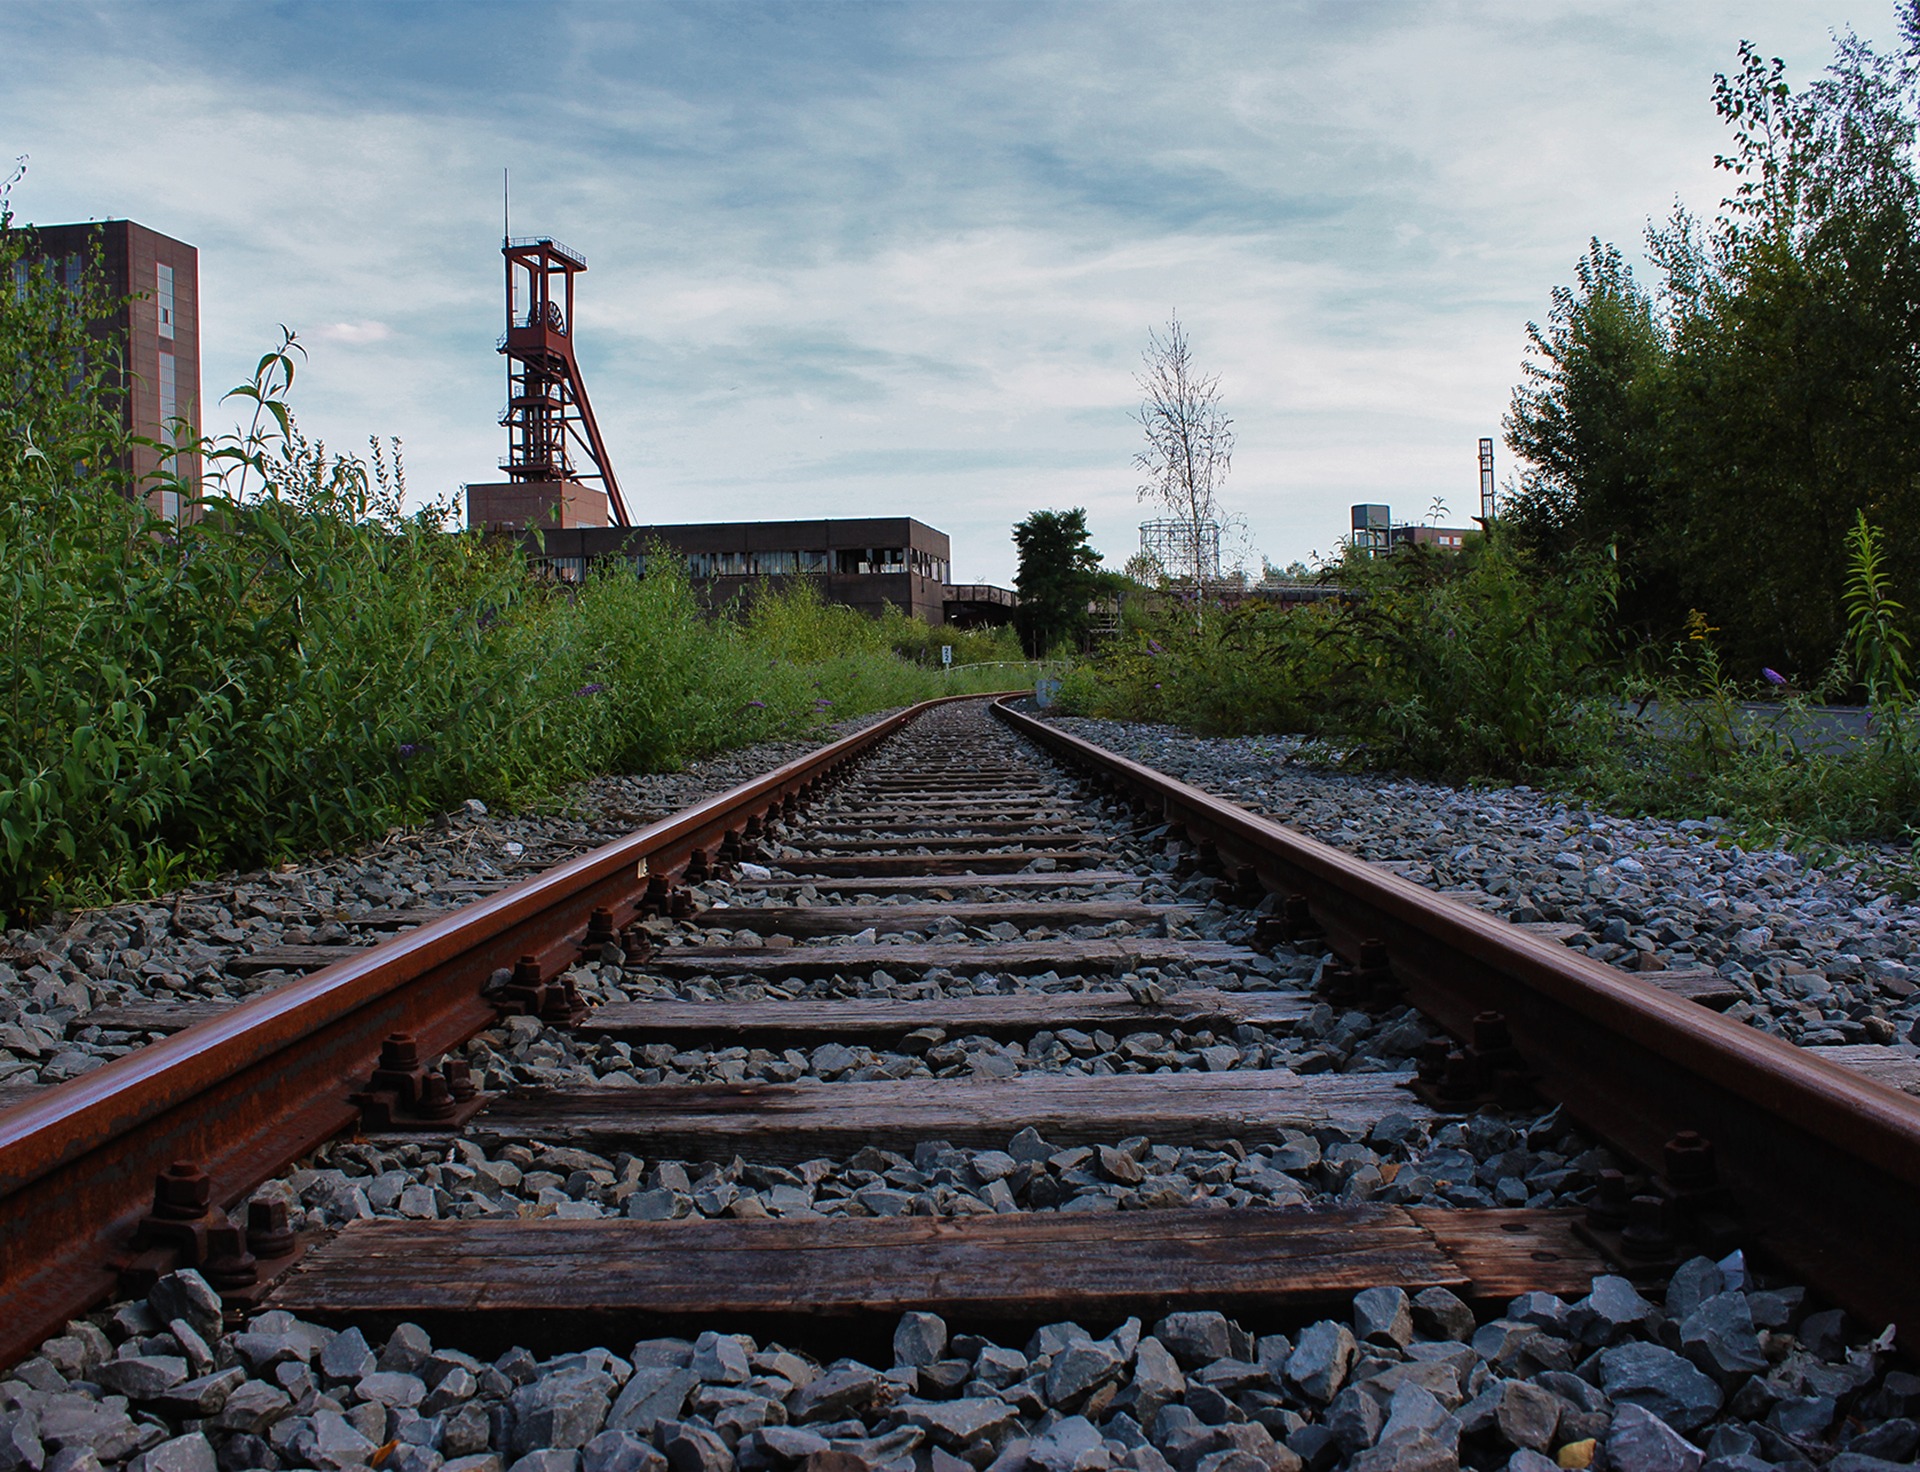
track, railway, train, transport, vehicle, seemed, rail transport, rail traffic, rolling stock